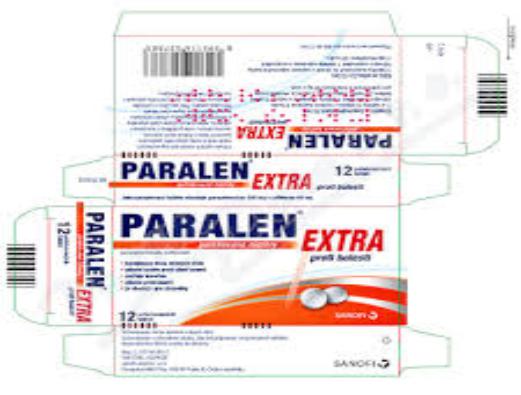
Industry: Medical